Huia

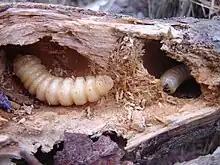
A favourite food of the huia: the larvae of the huhu beetle ("Prionoplus reticularis)"

The huia's movements are little known, but it was most likely sedentary. The huia is thought to have undertaken seasonal movements, living in montane forests in the summer and moving down into lowland forests in the winter to avoid the harsher weather and cold temperatures of higher altitudes. Like the surviving New Zealand wattlebirds, the saddleback and the kōkako, the huia was a weak flier and could only fly for short distances, and seldom above tree height. More often it would use its powerful legs to propel it in long leaps and bounds through the canopy or across the forest floor, or it would cling vertically to tree trunks with its tail spread for balance.